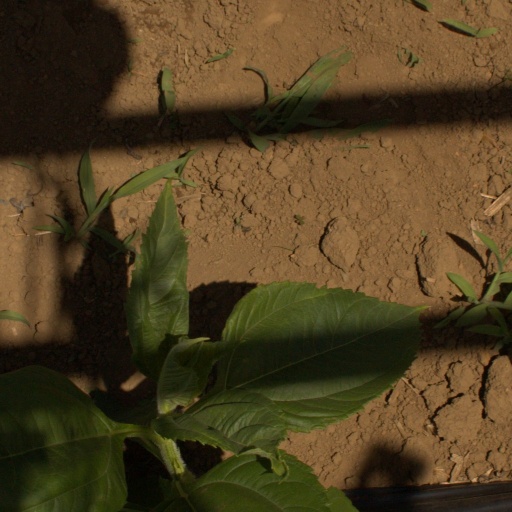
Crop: Jerusalem artichoke